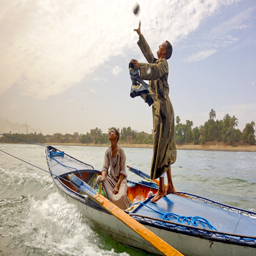
as you cruise , small boats captained by hungry merchants lasso the ship and haggle with passengers while being dragged by the ship upstream .